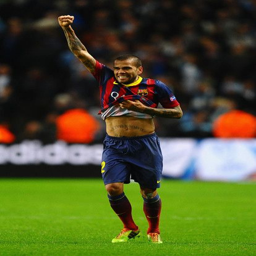
football player celebrates scoring his team 's second goal during the round of first leg match .